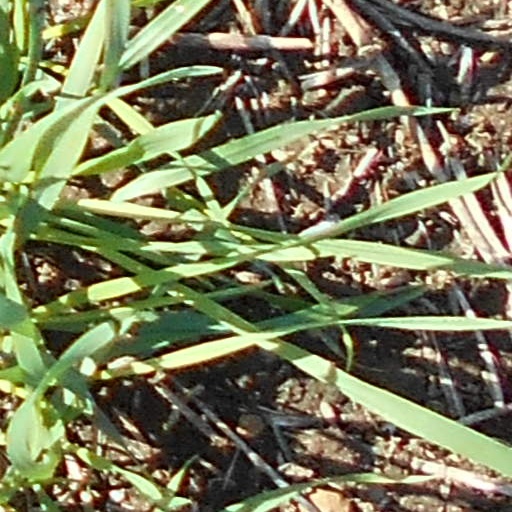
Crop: wheat